Soumak

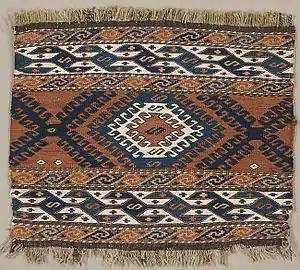
Soumak Mafrash (bedding bag) panel, from Borchali, Georgia, late 19th century. The pattern includes motifs used on kilims, such as the eye, cross, and hook, to ward off the evil eye; the central diamond-shaped motif represents a dragon.

Soumak (also spelled soumakh, sumak, sumac, or soumac) is a tapestry technique of weaving sturdy, decorative fabrics used for carpets, rugs, domestic bags and bedding, with soumak fabrics used for bedding known as soumak mafrash.